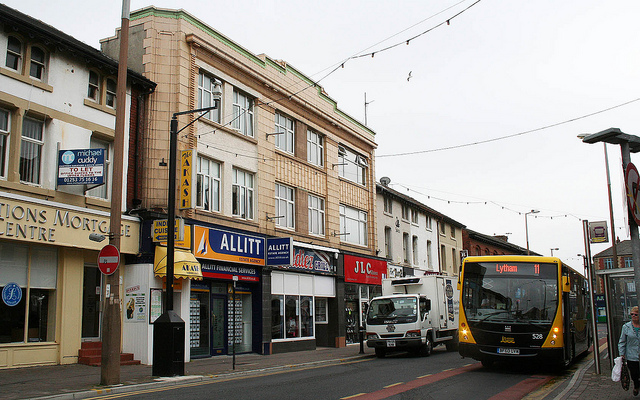
A yellow and black bus parked in front of a brick building.

A passenger bus that is driving down the street.

a public transit bus on a city street

A bus stops to pick up passengers in front of old buildings.